Tabaheg

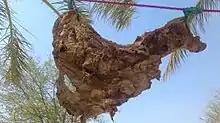
Tabaheg

Tabaheg is a traditional Balochi food in which the meat is salted and dried with sour pomegranate and salt. Tabaheg is cooked with rice. Tabaheg is one of the most famous foods of Balochistan region.